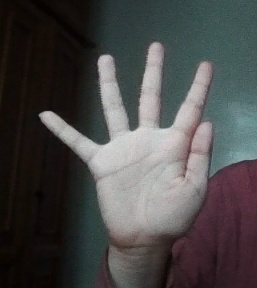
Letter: sheen